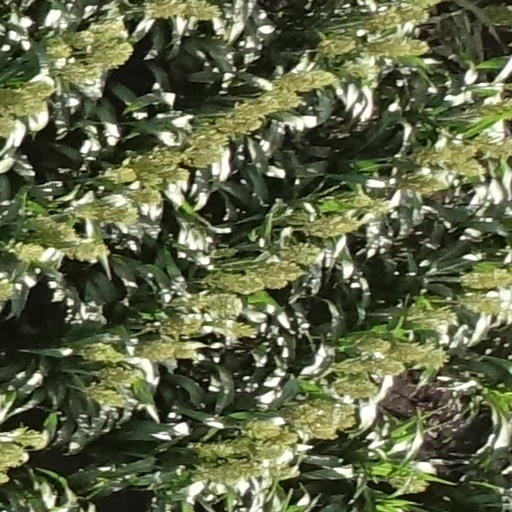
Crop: sorghum